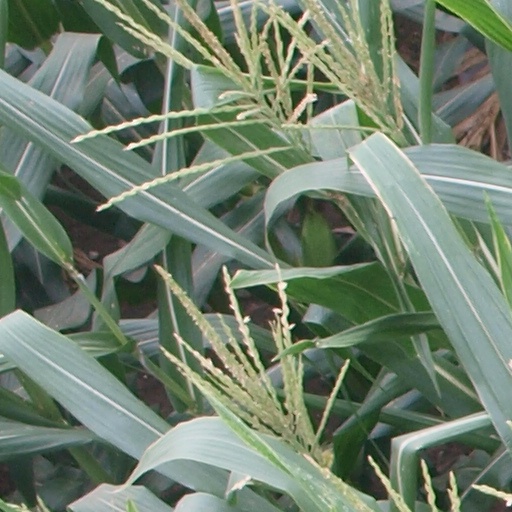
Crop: maize; corn